2018 Nobel Prize in Literature

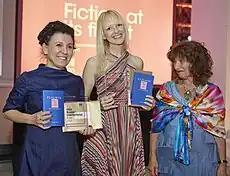
Olga Tokarczuk and her translator Jennifer Croft with Lisa Appignanesi, Chair of the judges for the 2018 Man Booker International Prize.

The choice of Olga Tokarczuk as Nobel Prize Laureate was generally well received. "The Swedish Academy has made many mistakes in recent years", wrote Claire Armitstead, "but in the Polish writer Olga Tokarczuk, it has found not only a fine winner but a culturally important one." Jennifer Croft, who translated Tokarczuk's novel "Flights" expressed her delight, saying "I'm so thrilled for Olga and so excited for all the new readers who are bound to discover her delicate, powerful, beautifully nuanced novels and short stories thanks to the prize."